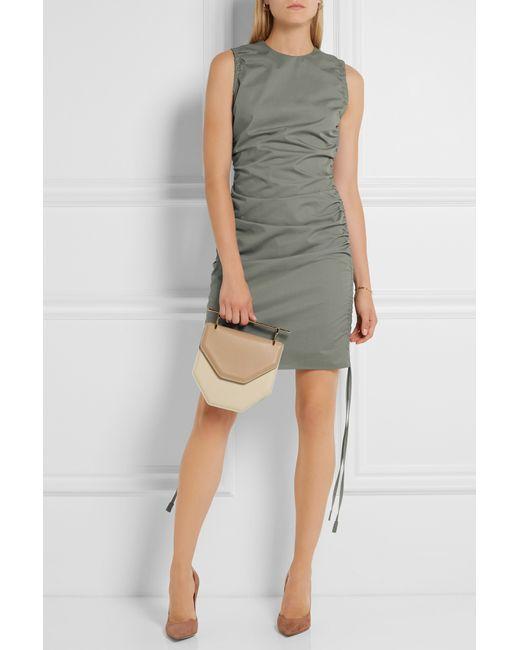
Frauen Olivgrün Selbst gestreiftes figurbetontes Kleid